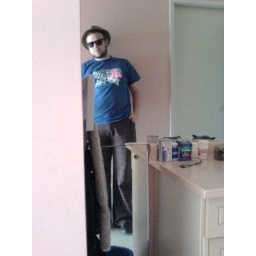
had to take a picture of myself in the bathroom mirror